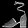
Label: Sandal